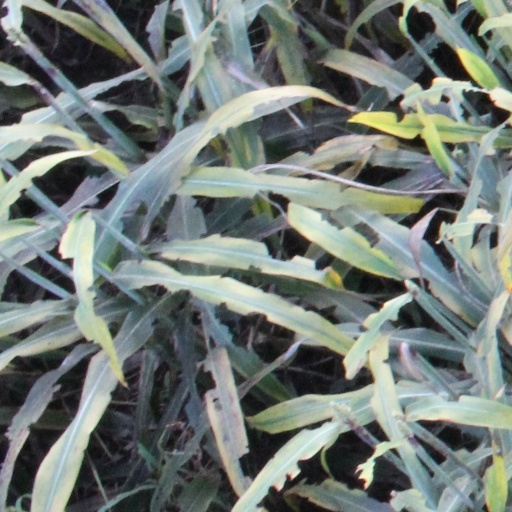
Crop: sorghum